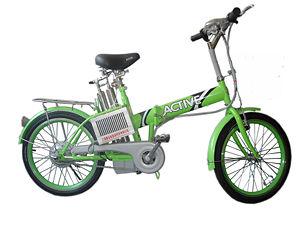
vélo à pédalage assisté par un moteur alimenté par une pile à hydrogène
Un véhicule à hydrogène est un moyen de transport qui utilise une transformation chimique du dihydrogène comme énergie de propulsion. En particulier, on appelle voiture à hydrogène un véhicule à propulsion électrique muni d'une pile à combustible utilisant le plus souvent de l'hydrogène comme combustible réducteur.